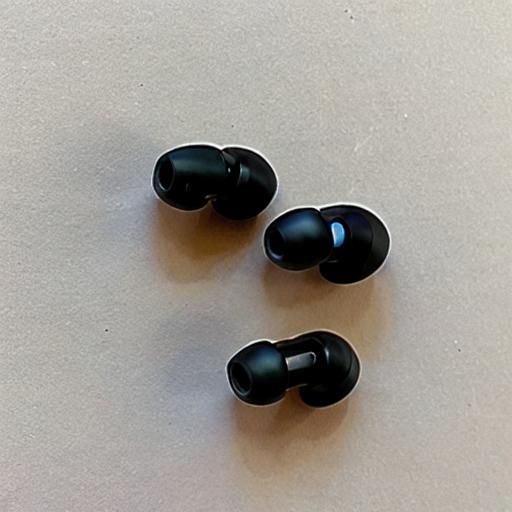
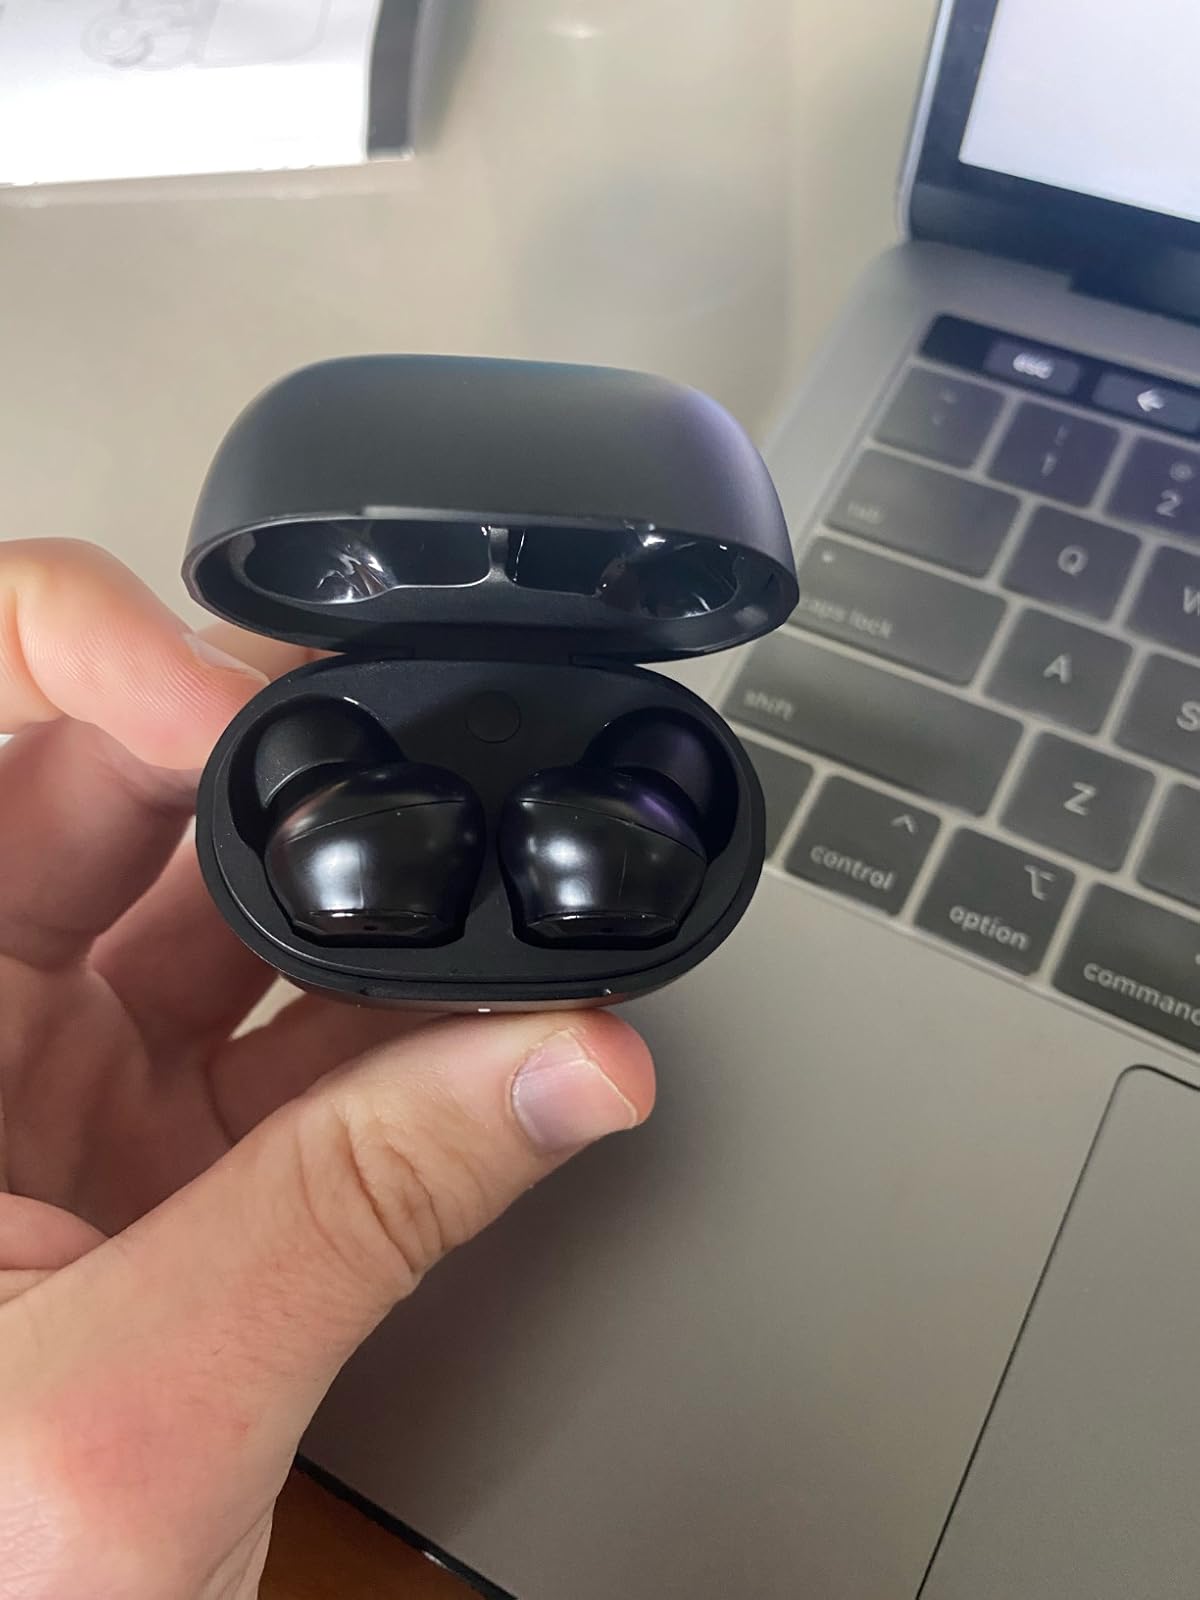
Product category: earbuds
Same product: no